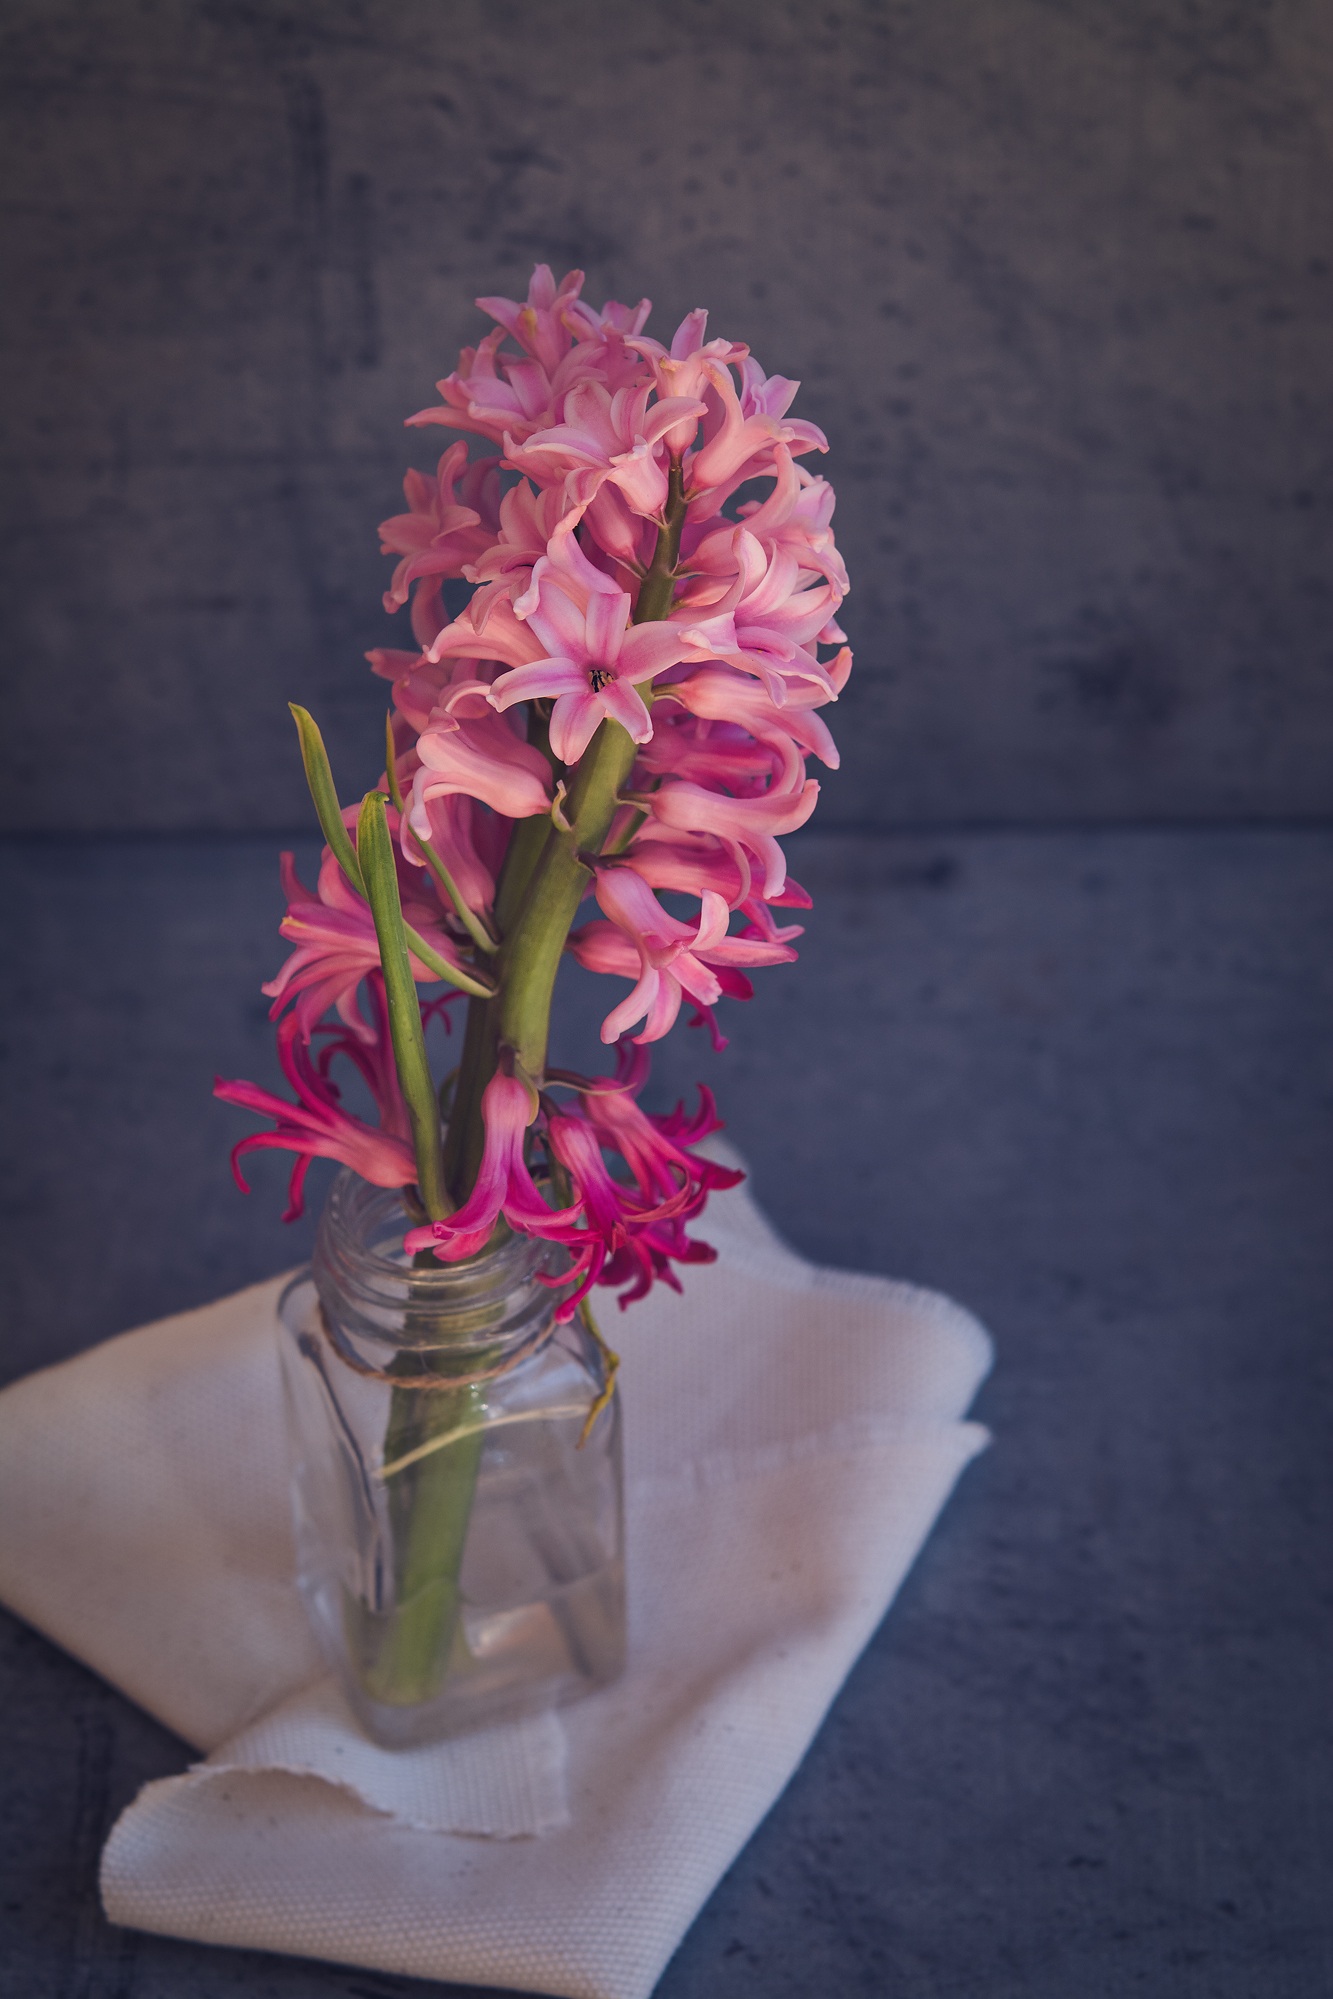
plant, flower, petal, glass, vase, decoration, pink, close, flora, still life, deco, art, floristry, hyacinth, spring flower, pink flower, country life, flowering plant, schnittblume, flower bouquet, land love, cut flowers, flowers photography, fragrant flower, floral design, pink hyacinth, land plant, flower arranging